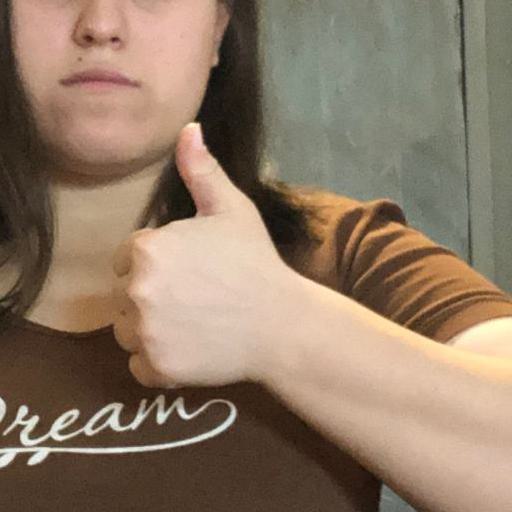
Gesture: like